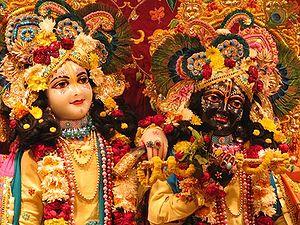
Darshan ou darśana est un terme de l'hindouisme qui signifie « vision du divin », « être en présence de la divinité » ou encore « vision de l'idole dans le sanctuaire d'un temple ».